134th Air Refueling Wing

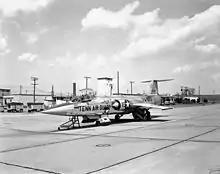
An F-104A in the early 1960s.

The third Tennessee Air National Guard unit was equipped with F-86D Sabre Interceptors with a mission of air defense over the Oak Ridge National Laboratory and the strategic Alcoa aluminum manufacturing facilities in the area. The active-duty Air Force 469th FIS was inactivated on 8 January 1958, with the 151st taking over the ADC daytime readiness alert mission in October, a status that was estimated to take two years. The F-86Ds were replaced by supersonic F-104A Starfighter interceptors in 1960.